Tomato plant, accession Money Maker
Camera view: tilt-top (135 deg); turntable rotation: 210 degrees
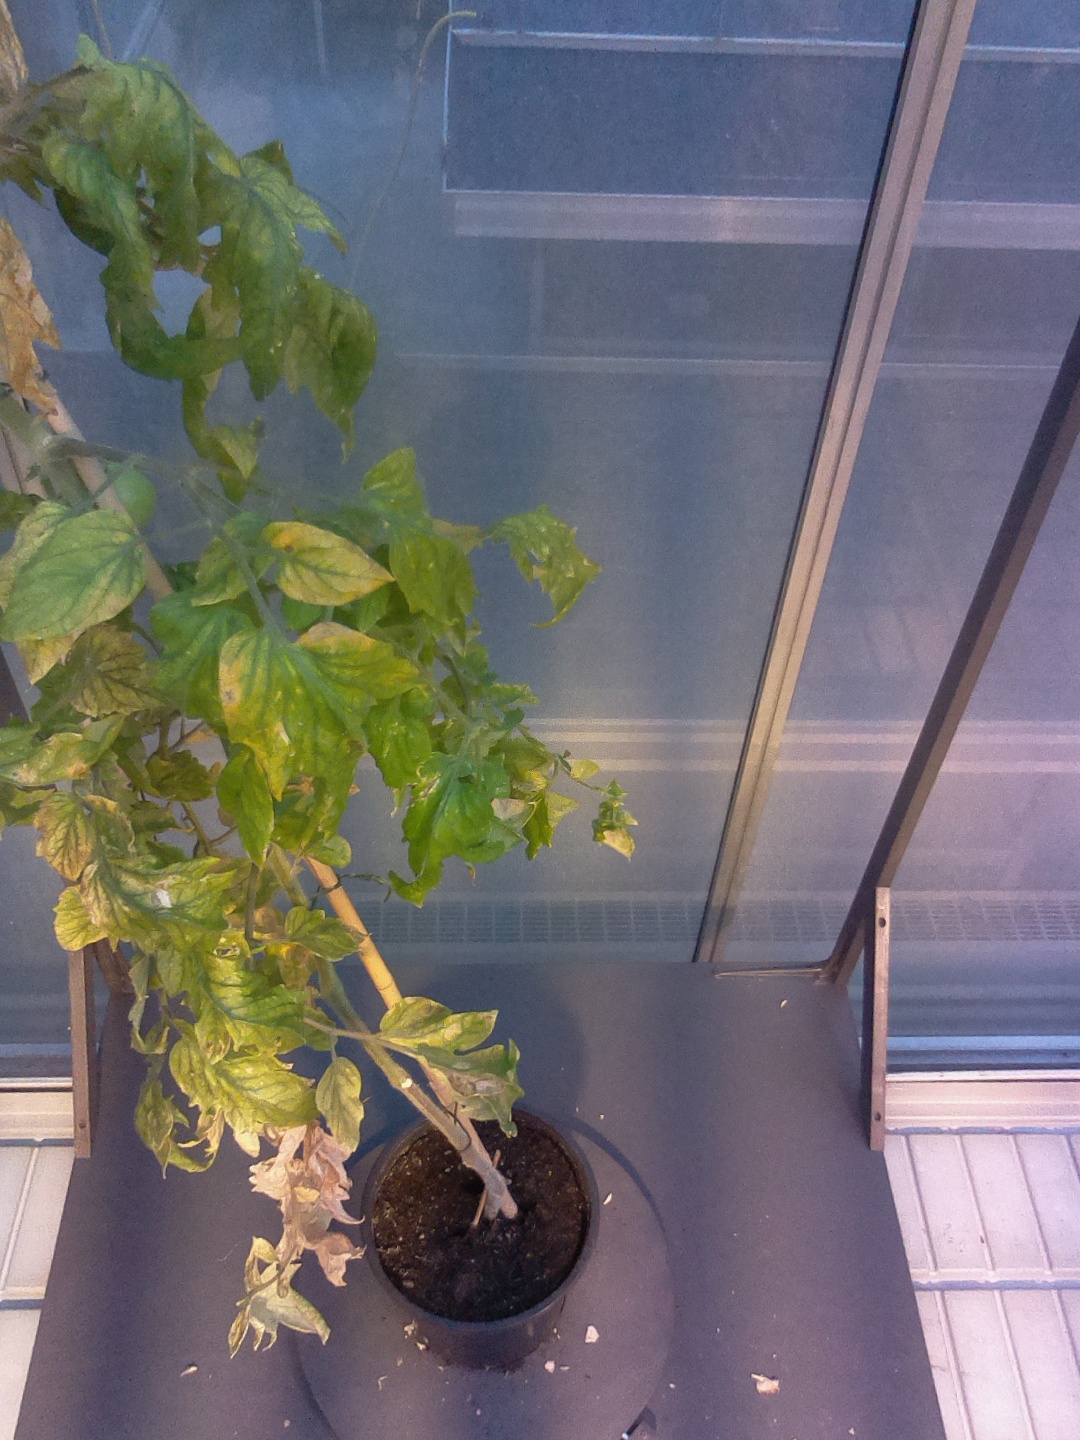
BBCH growth stage 79: 90% -100% of final fruit size